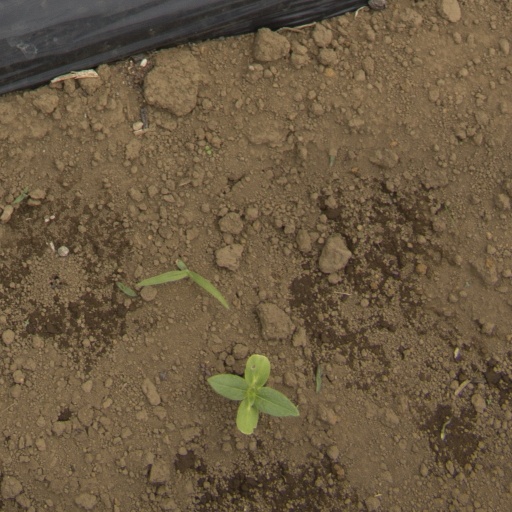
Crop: Jerusalem artichoke